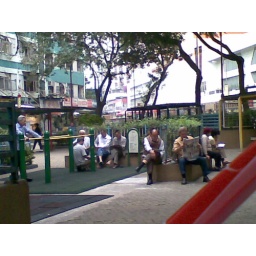
In the afternoon, they like to read the horse newspaper on the edge but not the provided chair in the right hand side.